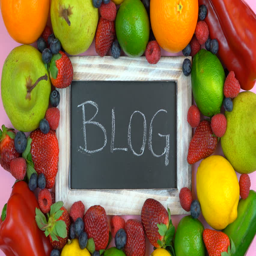
writing the word , on blackboard surrounded by healthy food , fruit and vegetables , fast motion time lapse